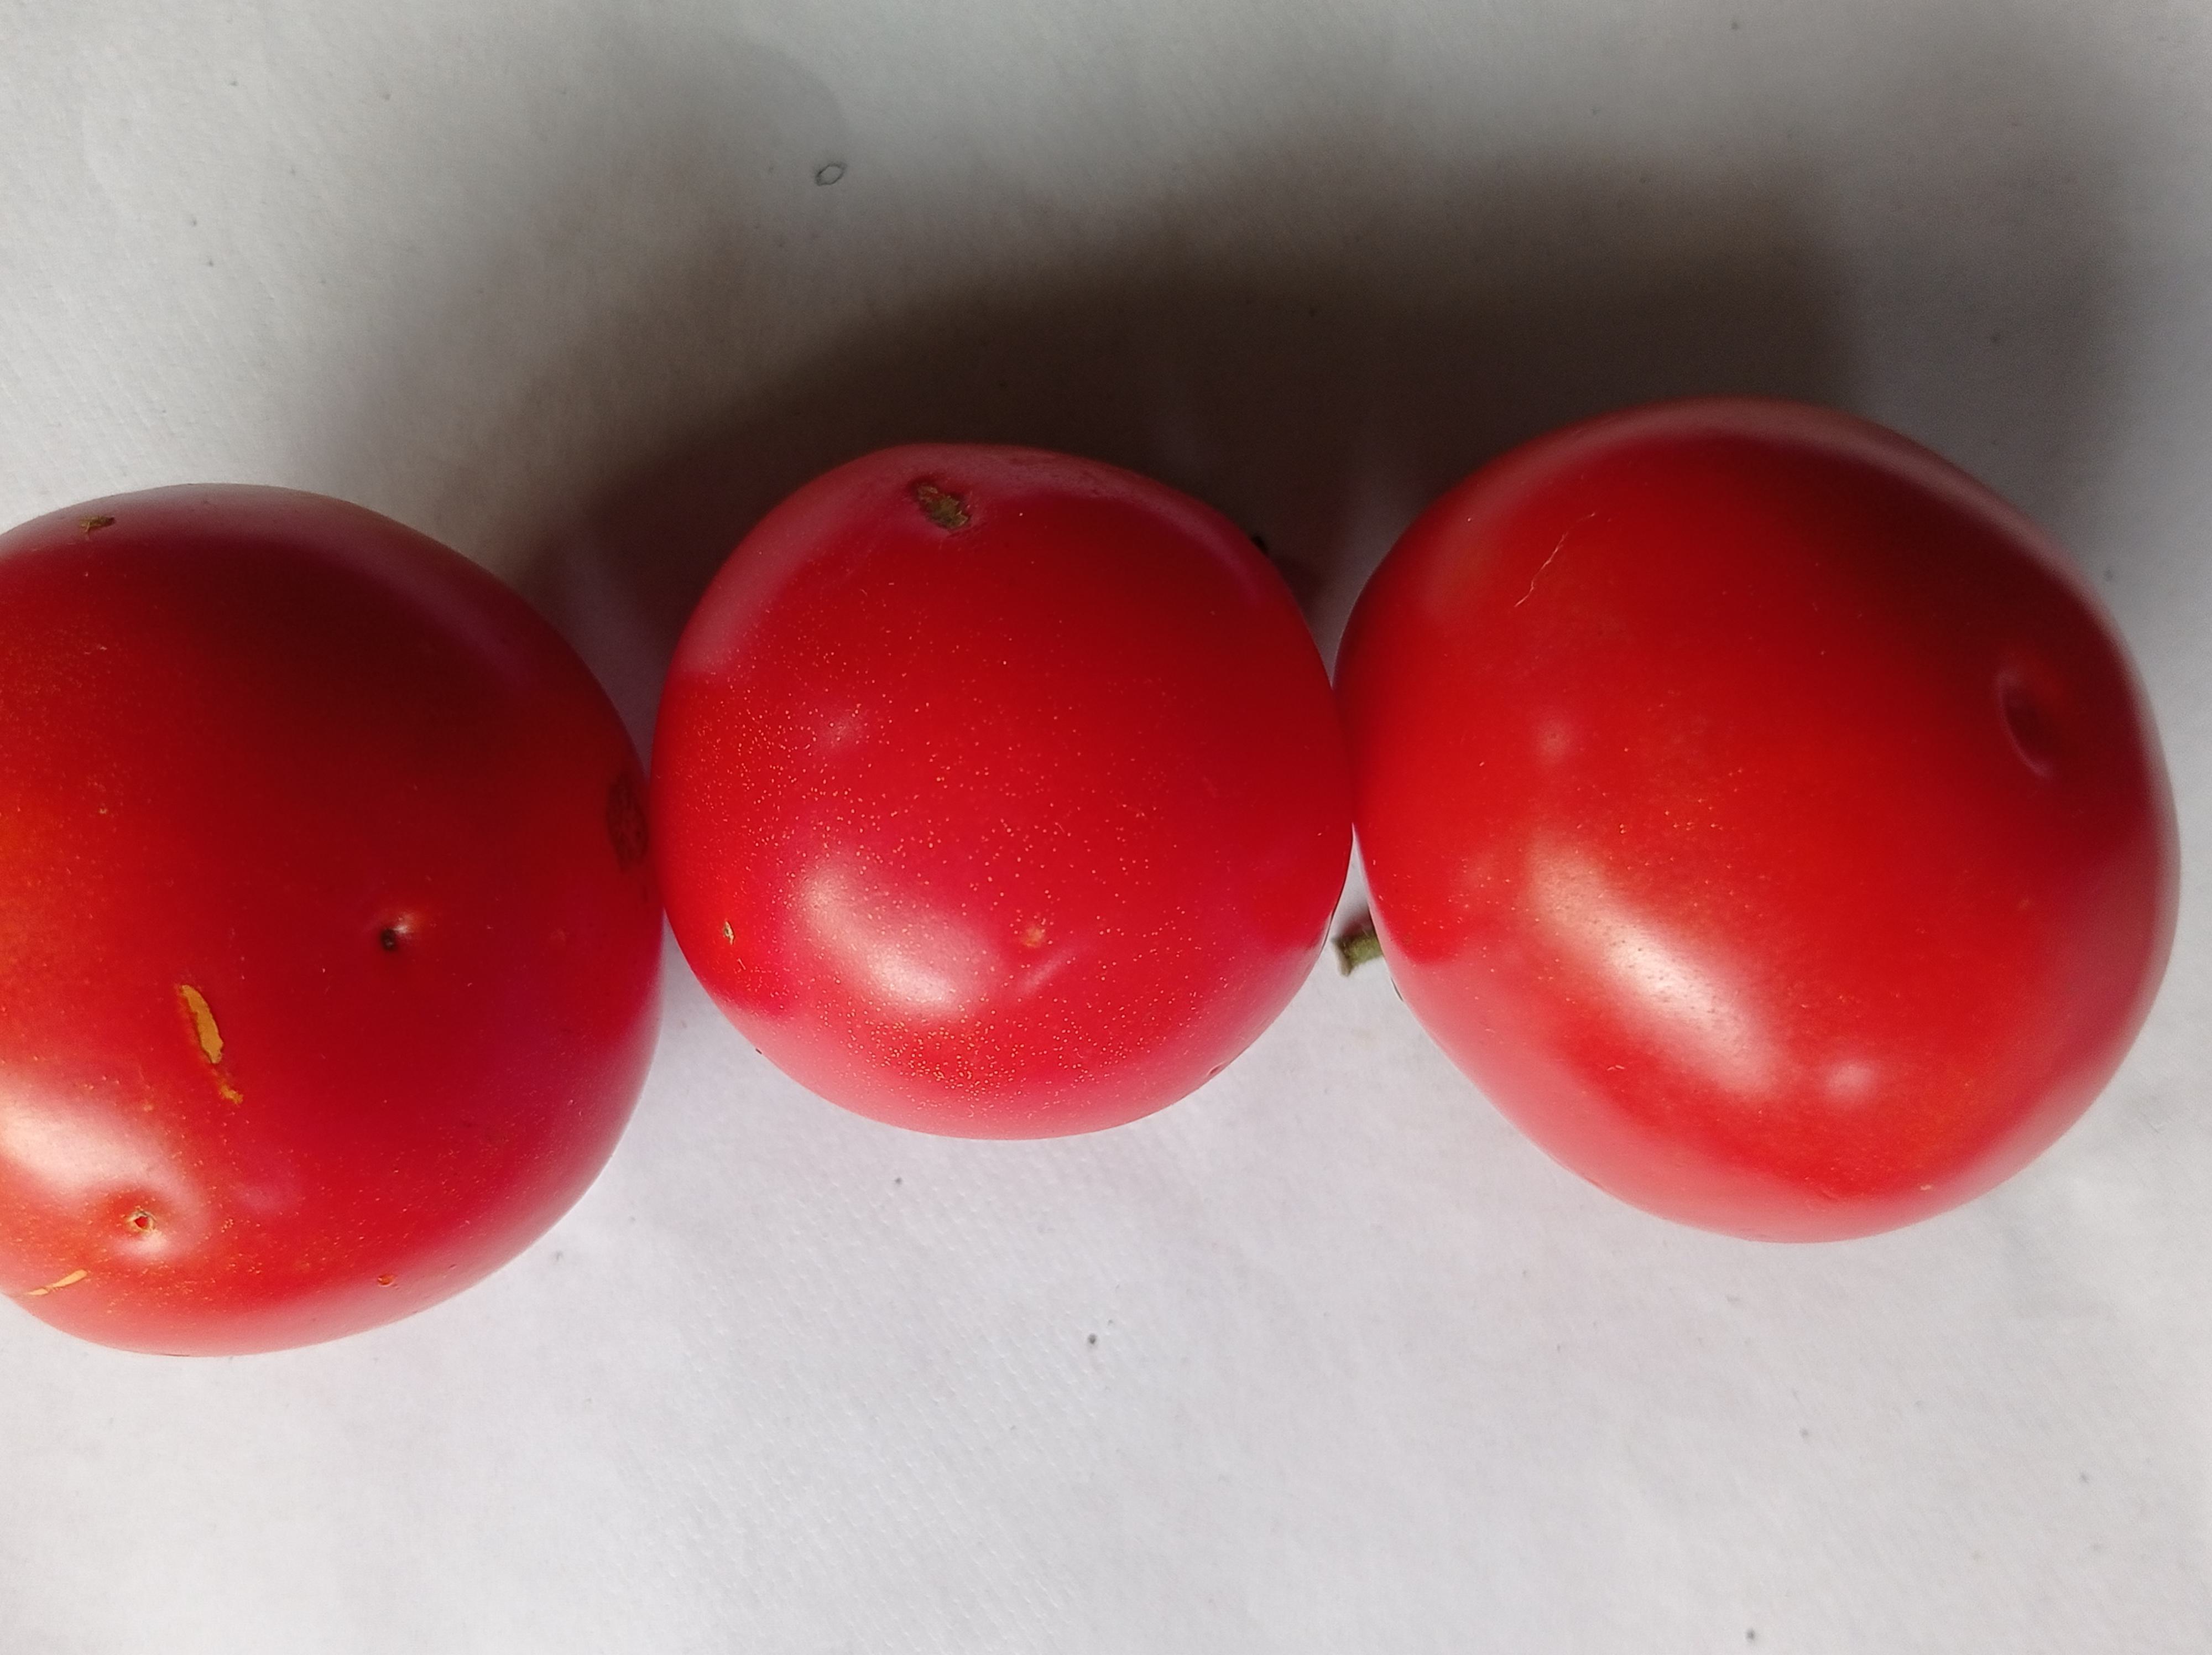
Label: Fresh